Not Reachable

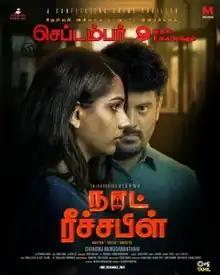
Theatrical release poster

Not Reachable is a 2022 Indian Tamil-language crime thriller film directed by Chandru Muruganantham and written by Chandru Muruganantham . The film was under Production House Crackbrain Productions. The film stars Vishwa with Sai Dhanya,Vijayan, Subha Devaraj and Birla Bose in supporting roles. The film was released in theatres on 9 September 2022.